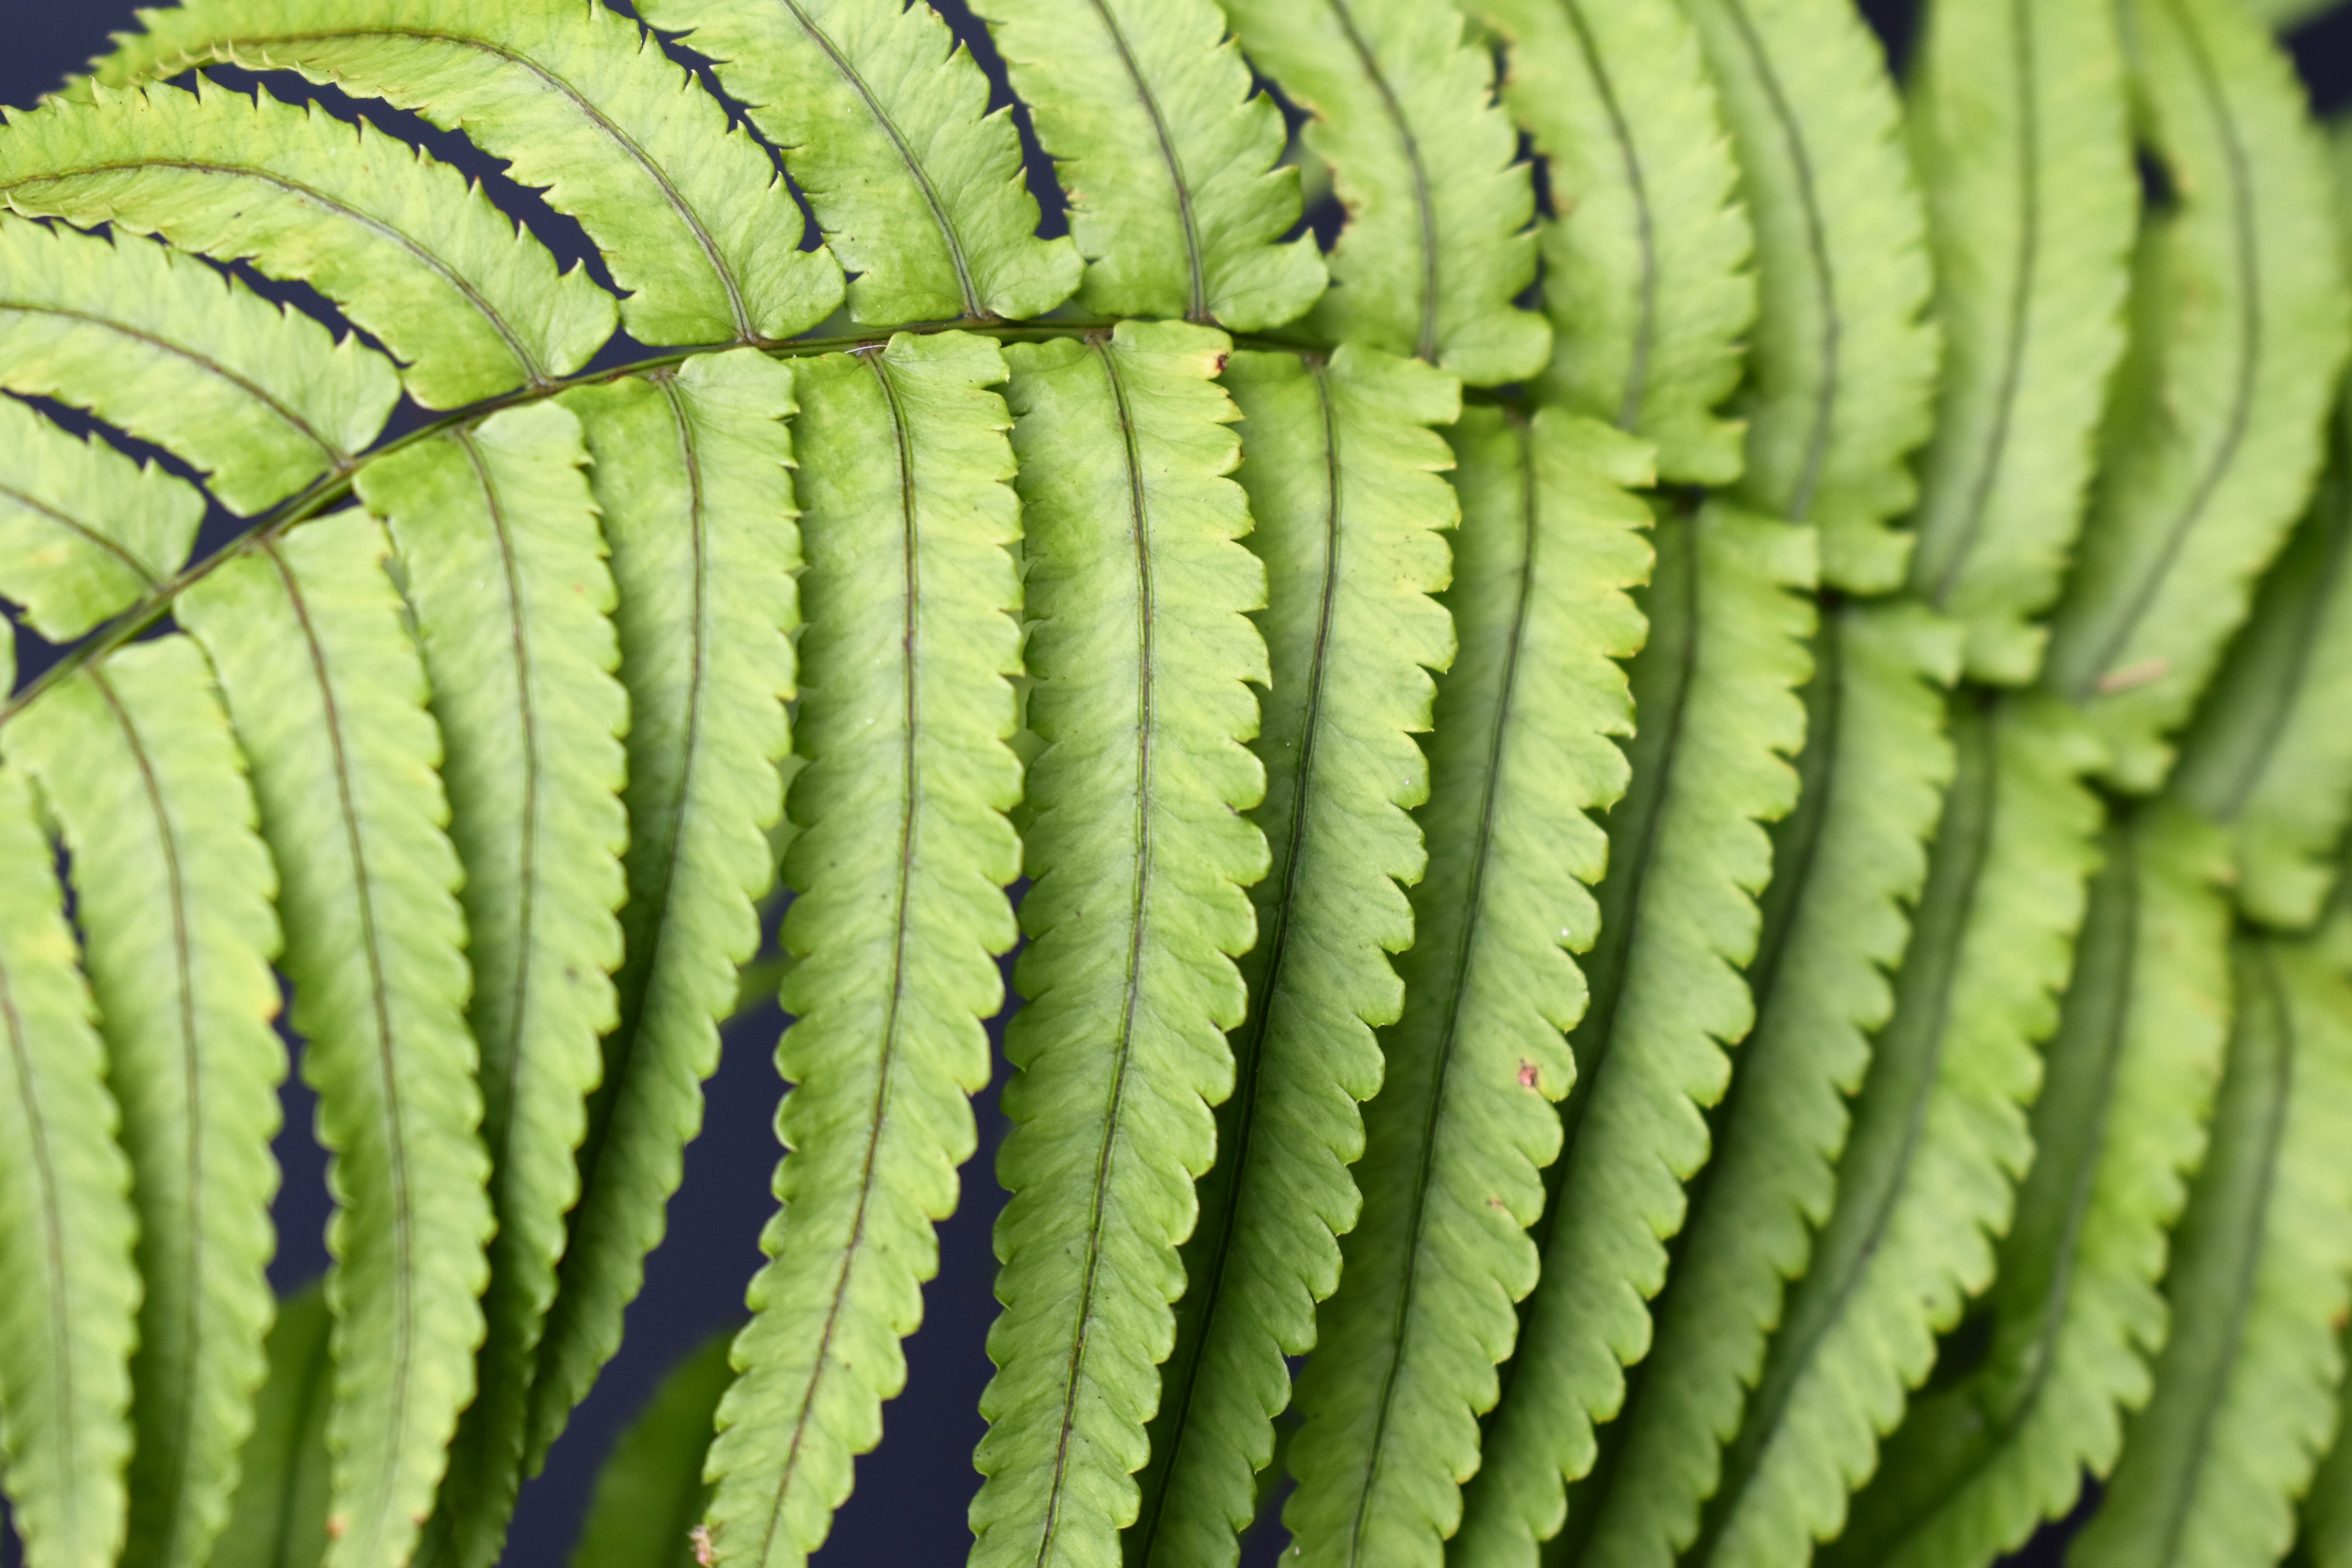
nature, forest, plant, leaf, flower, green, produce, botany, fern, leaves, leaf fern, flowering plant, plant stem, land plant, ferns and horsetails, vascular plant, fiddlehead fern